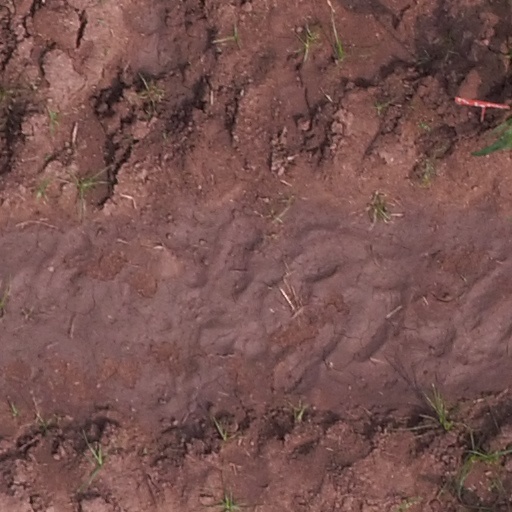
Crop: maize; corn